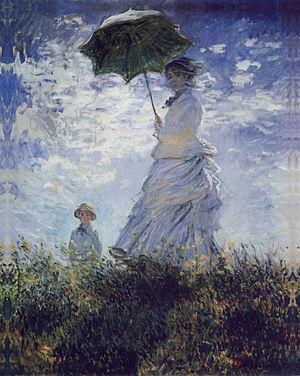
""La Femme à l'ombrelle"" (L'épouse du peintre et son fils) 1875. Polski: ""Kobieta z parasolką(Portret zony z synem}"" 1875r"
Camille Léonie Doncieux, née le 15 janvier 1847 à Lyon et morte le 5 septembre 1879 à Vétheuil, est un modèle français.